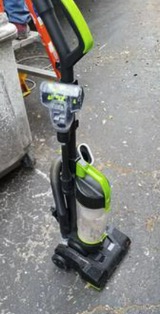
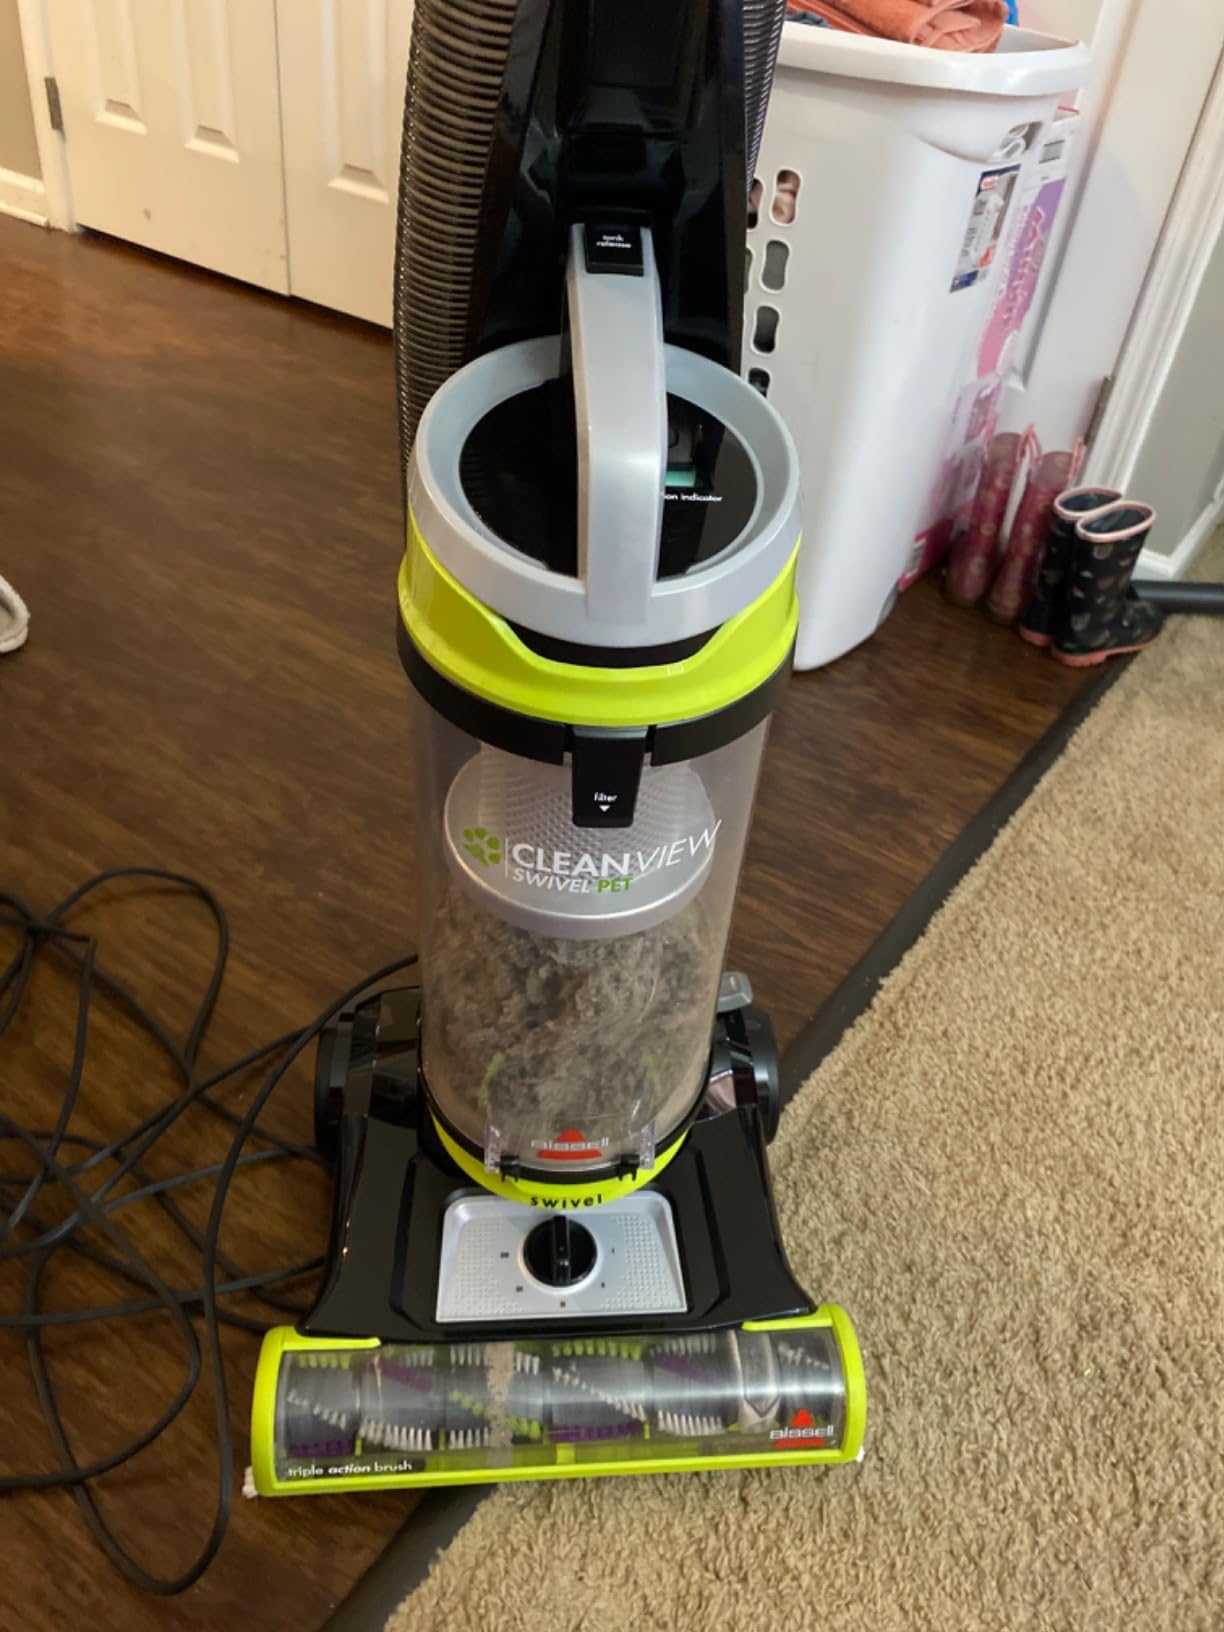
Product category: items_vacuum
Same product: no